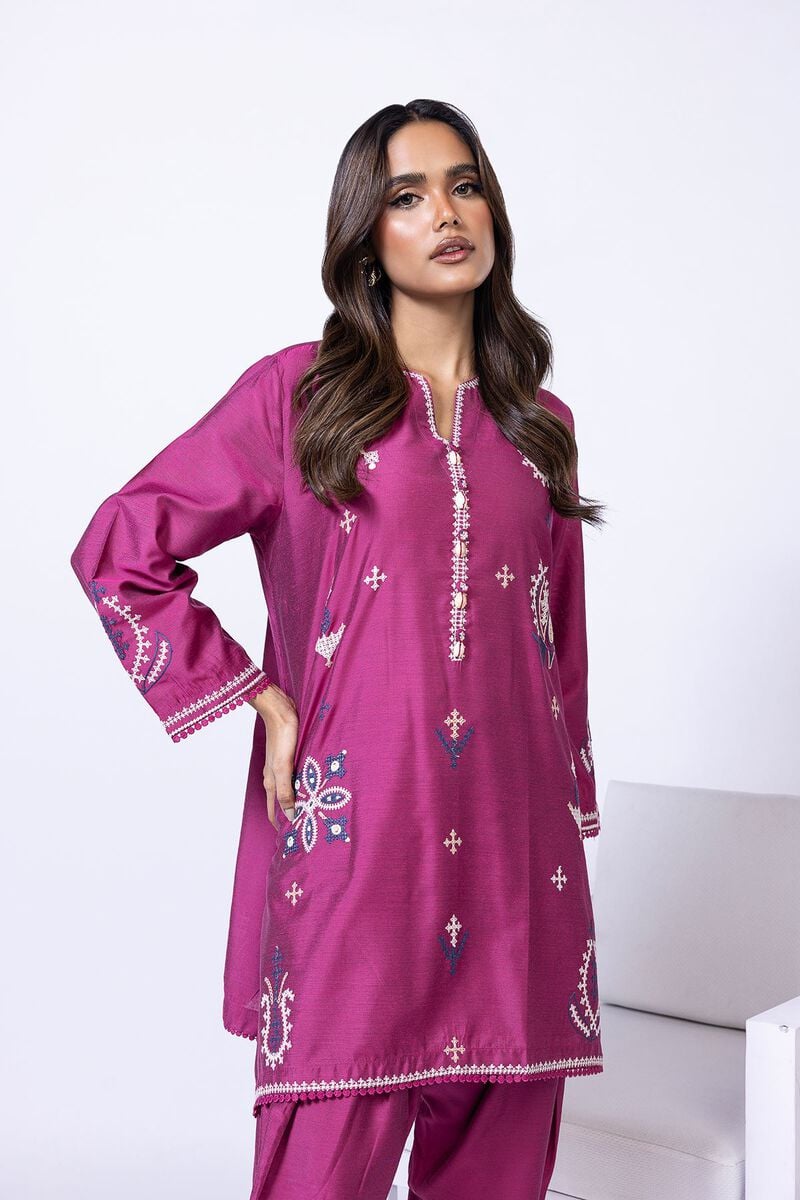
purple embroidered tunic